Harrisonville Courthouse Square Historic District

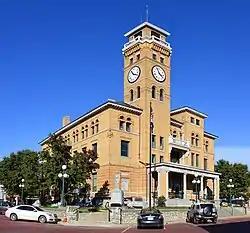
The courthouse is the centerpiece of the district

Harrisonville Courthouse Square Historic District is a national historic district located at Harrisonville, Cass County, Missouri. The district includes 34 contributing buildings, 1 contributing structure, and 1 contributing object in the central business district of Harrisonville. It developed between about 1880 and 1943, and includes representative examples of Italianate, Queen Anne, Colonial Revival, Tudor Revival, and Renaissance Revival style architecture. Notable buildings include the Cass County Courthouse (1897), New Method Laundry (1929), Cass County Democrat (c. 1901), Wooldridge Building (before 1885), Bank of Harrisonville (1900-1901), Wirt's Opera House Building (1907; 1940-alterations), Post Office Building (1925), Emmons Building/Bowman Building (1887), Evans Building (1890), White Motor Company (c. 1930-1934), Stephen Stuart "Racket" Store (c. 1903-1908), First National Bank of Harrisonville (c. 1886-1891; c. 1920, 1980s alterations), and Deacon Building (1892).